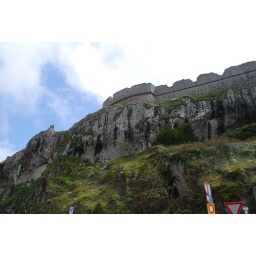
While waiing for the bus o take us back to Rotondo, snapped some shot of the castle above us...